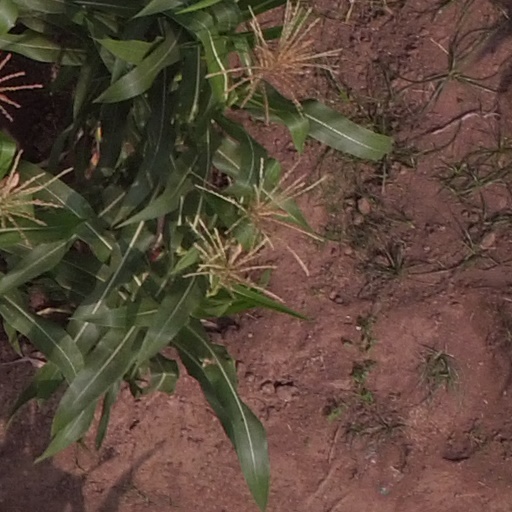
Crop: maize; corn